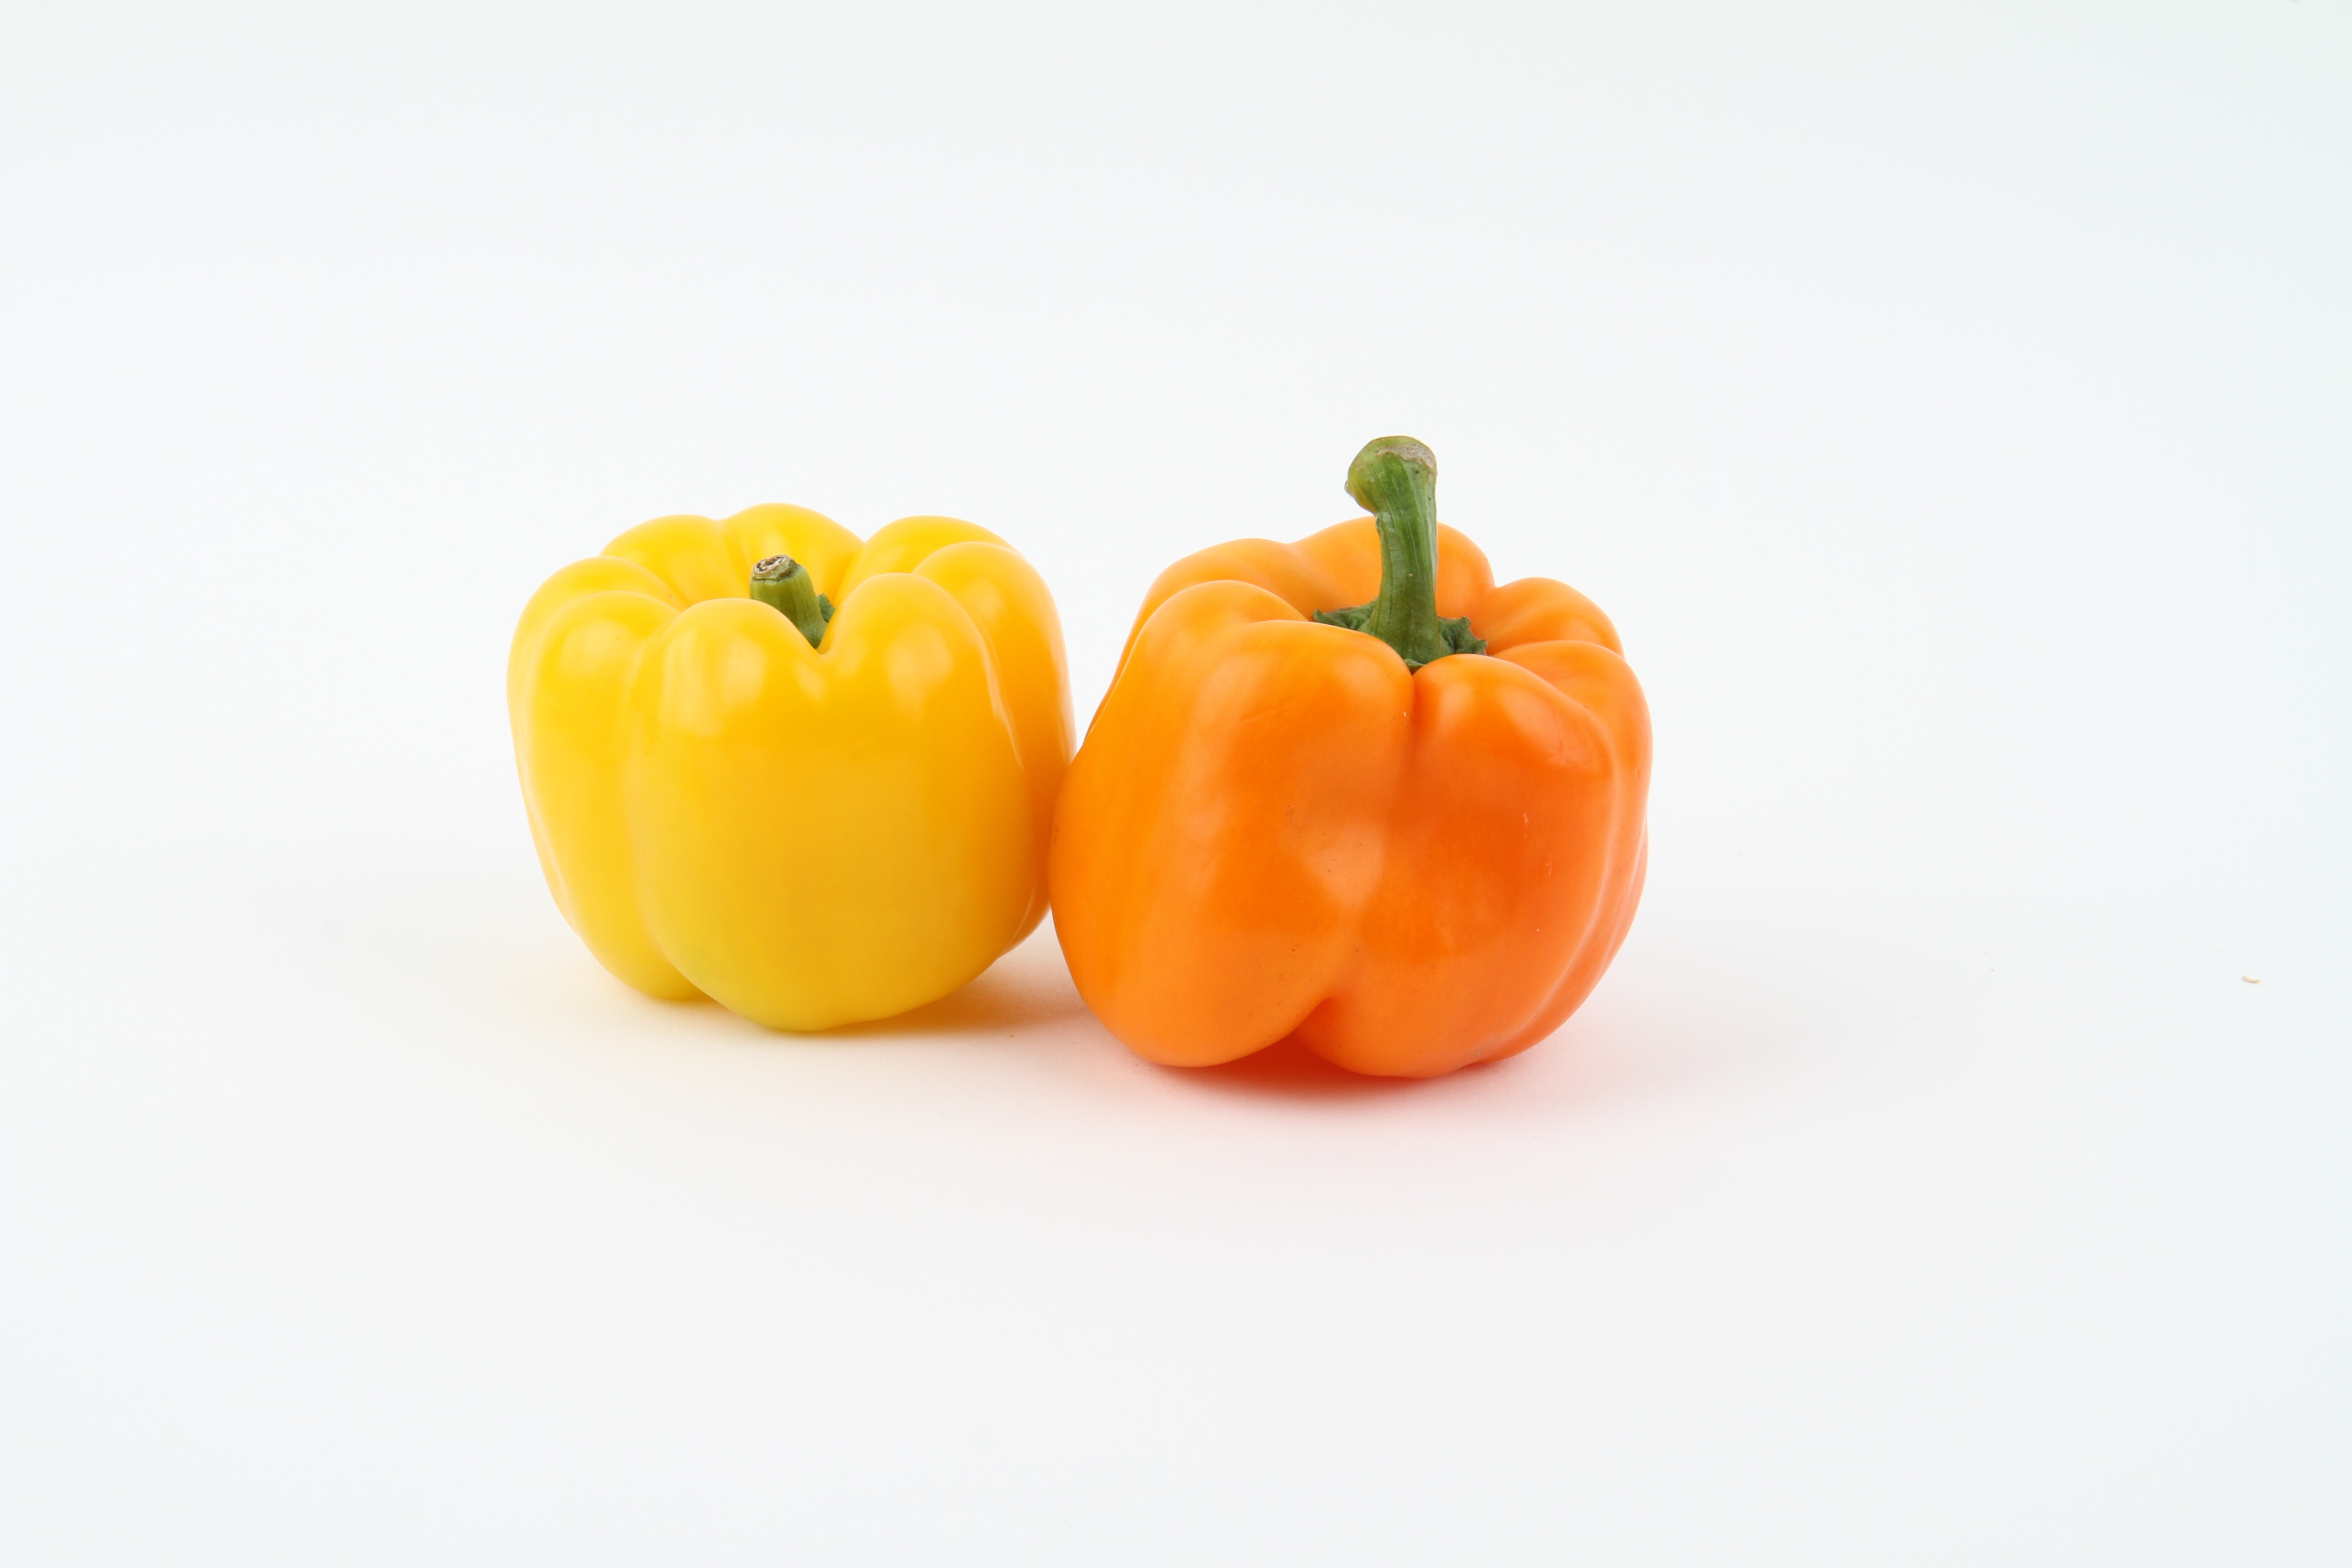
plant, fruit, food, ingredient, produce, vegetable, fresh, yellow, agriculture, healthy, nutrition, vegetables, peppers, bell pepper, vegetarian, paprika, organic, ingredients, nutritious, flowering plant, land plant, bell peppers and chili peppers